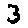
Label: 3